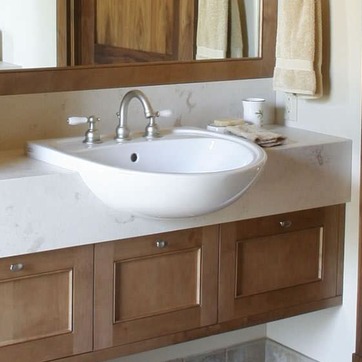
Material: ceramic